EE-S1

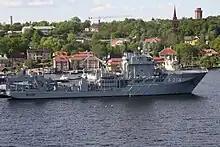
HSwMS Belos (A214) which assisted in the investigation

Investigation concluded that the cable was damaged by external force, with clear marks visible on the seafloor next to the cable.